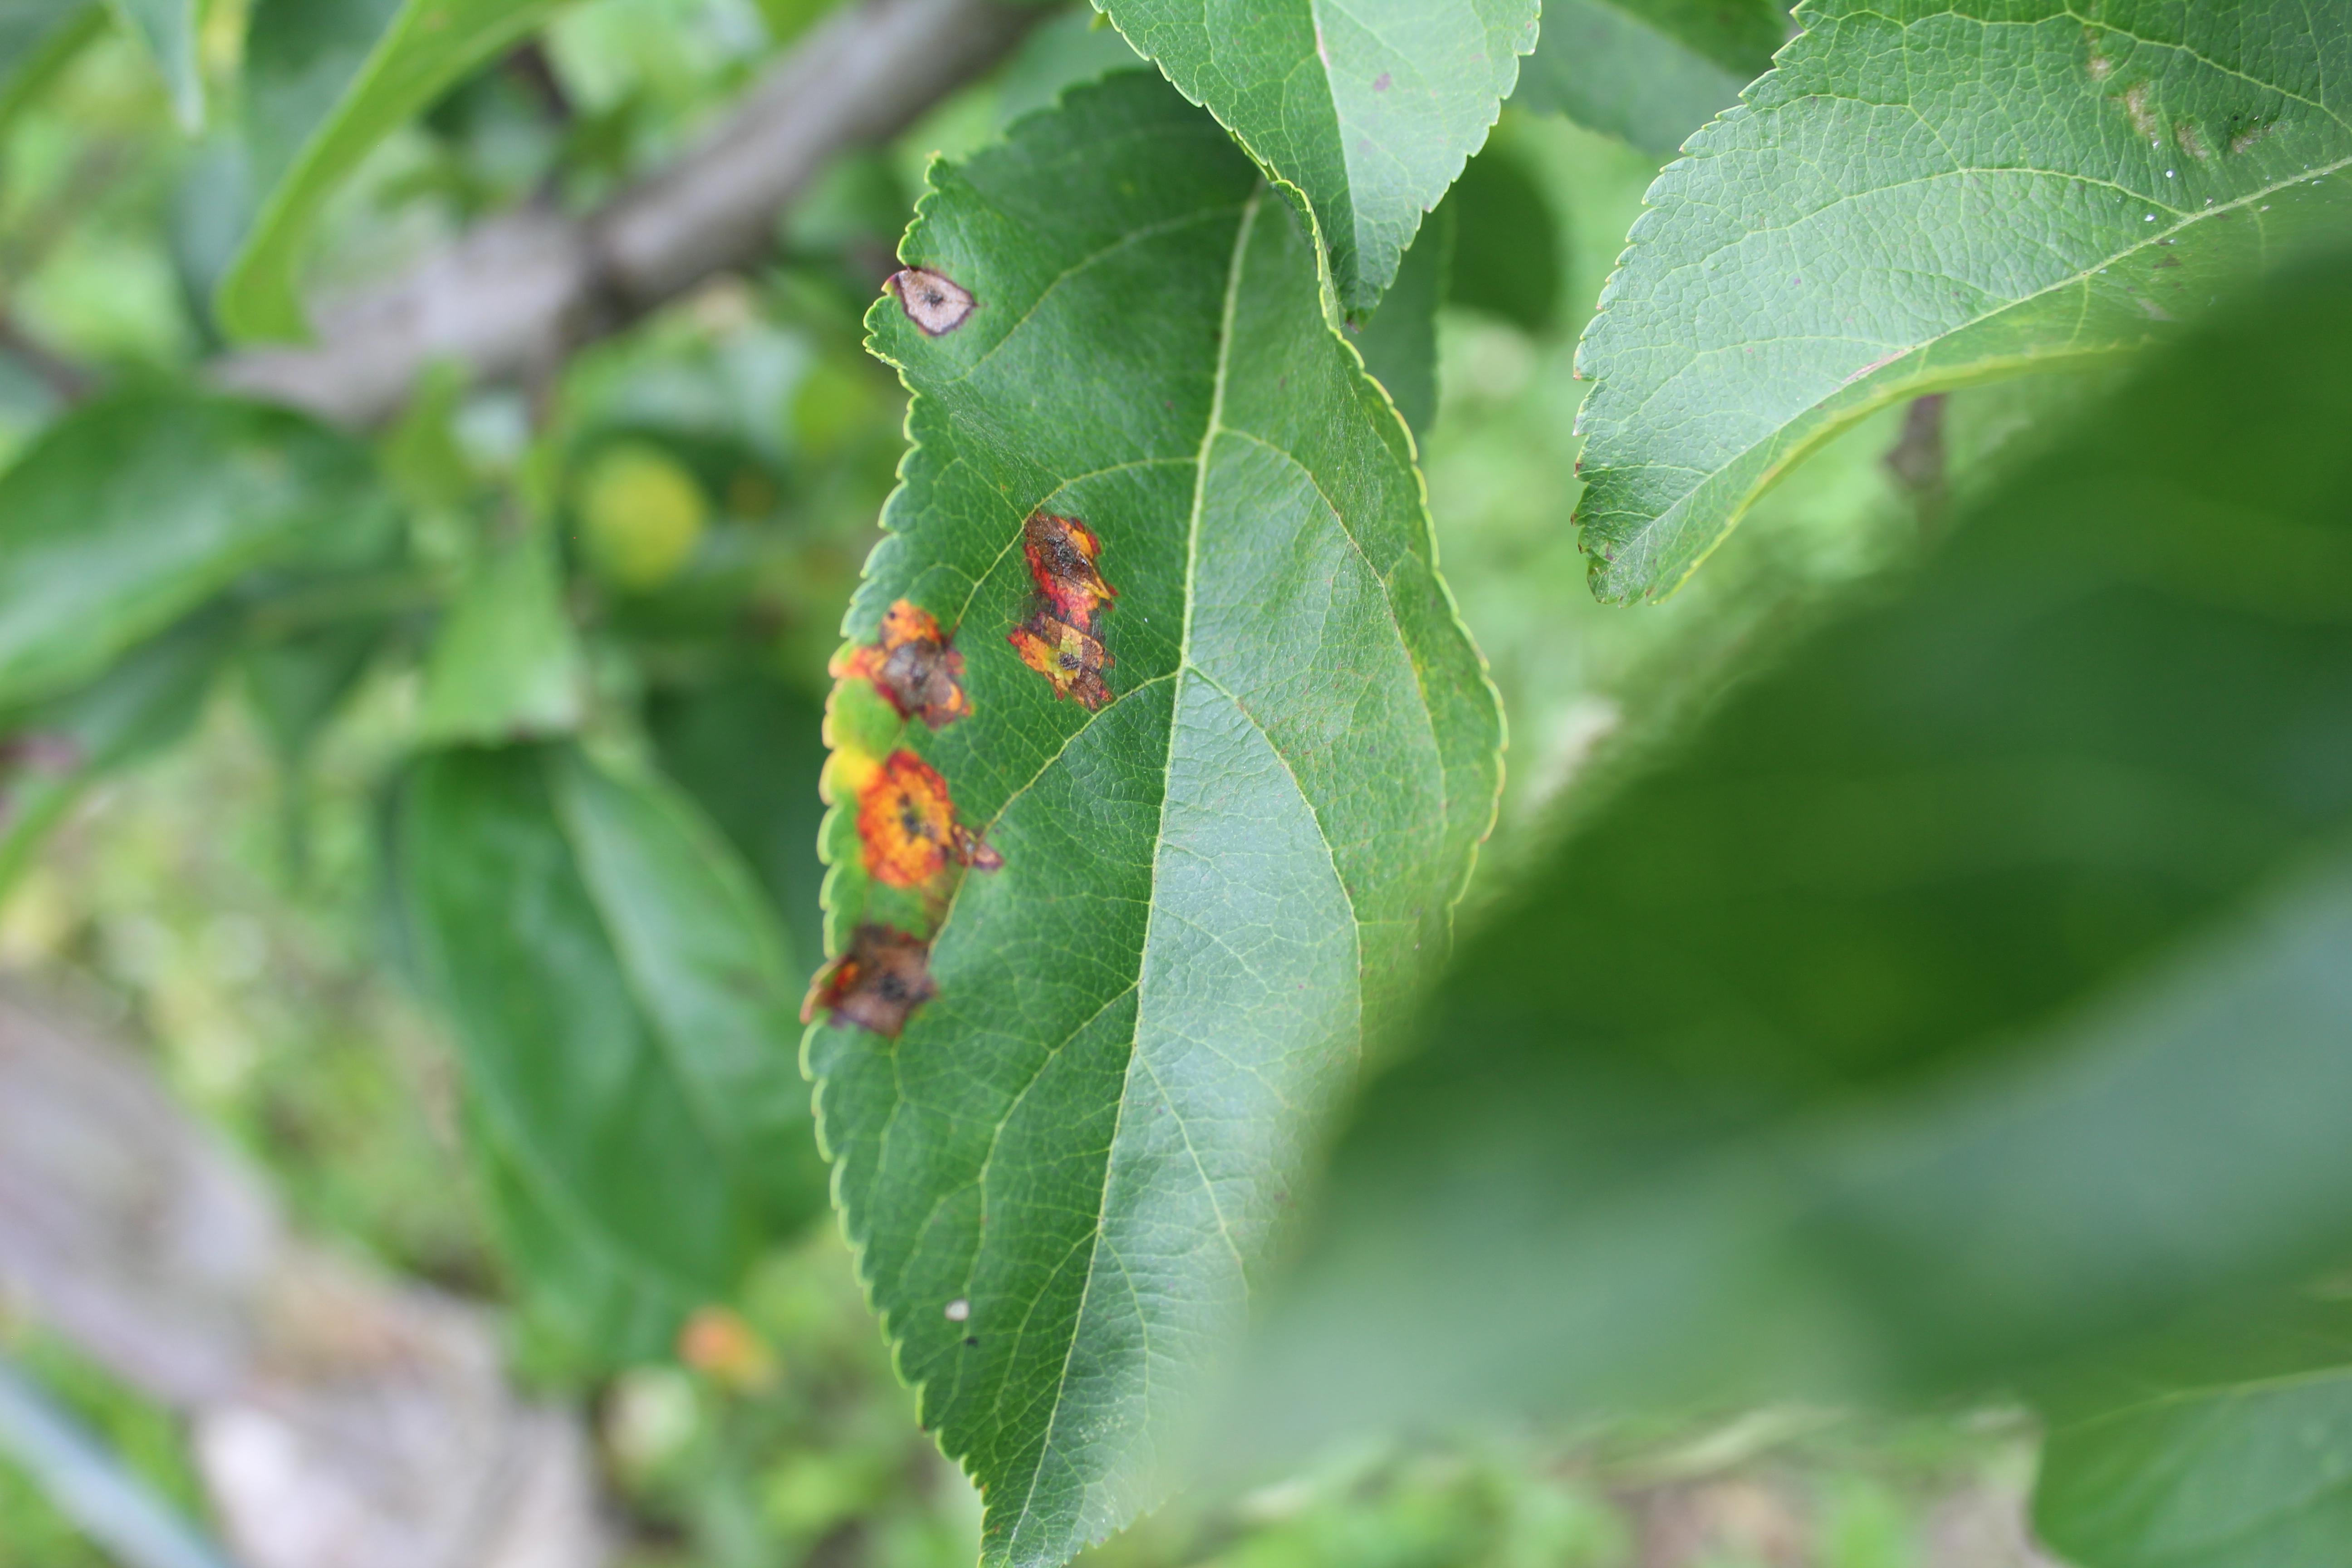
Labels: rust